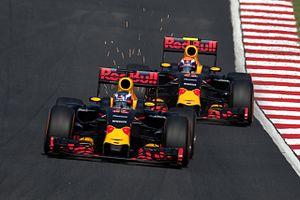
Red Bull Racing est une société britannique qui engage l'écurie Red Bull Racing qui dispute le championnat du monde de Formule 1 sous licence autrichienne depuis 2007. L'écurie est fondée en 2005 avec le rachat par Red Bull de l'écurie Jaguar Racing. De 2010 à 2013, grâce à Mark Webber et Sebastian Vettel, Red Bull Racing remporte avec un moteur V8 Renault quatre titres de champion du monde des constructeurs tandis que Sebastian Vettel est couronné quatre fois de suite chez les pilotes.